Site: brandenburg
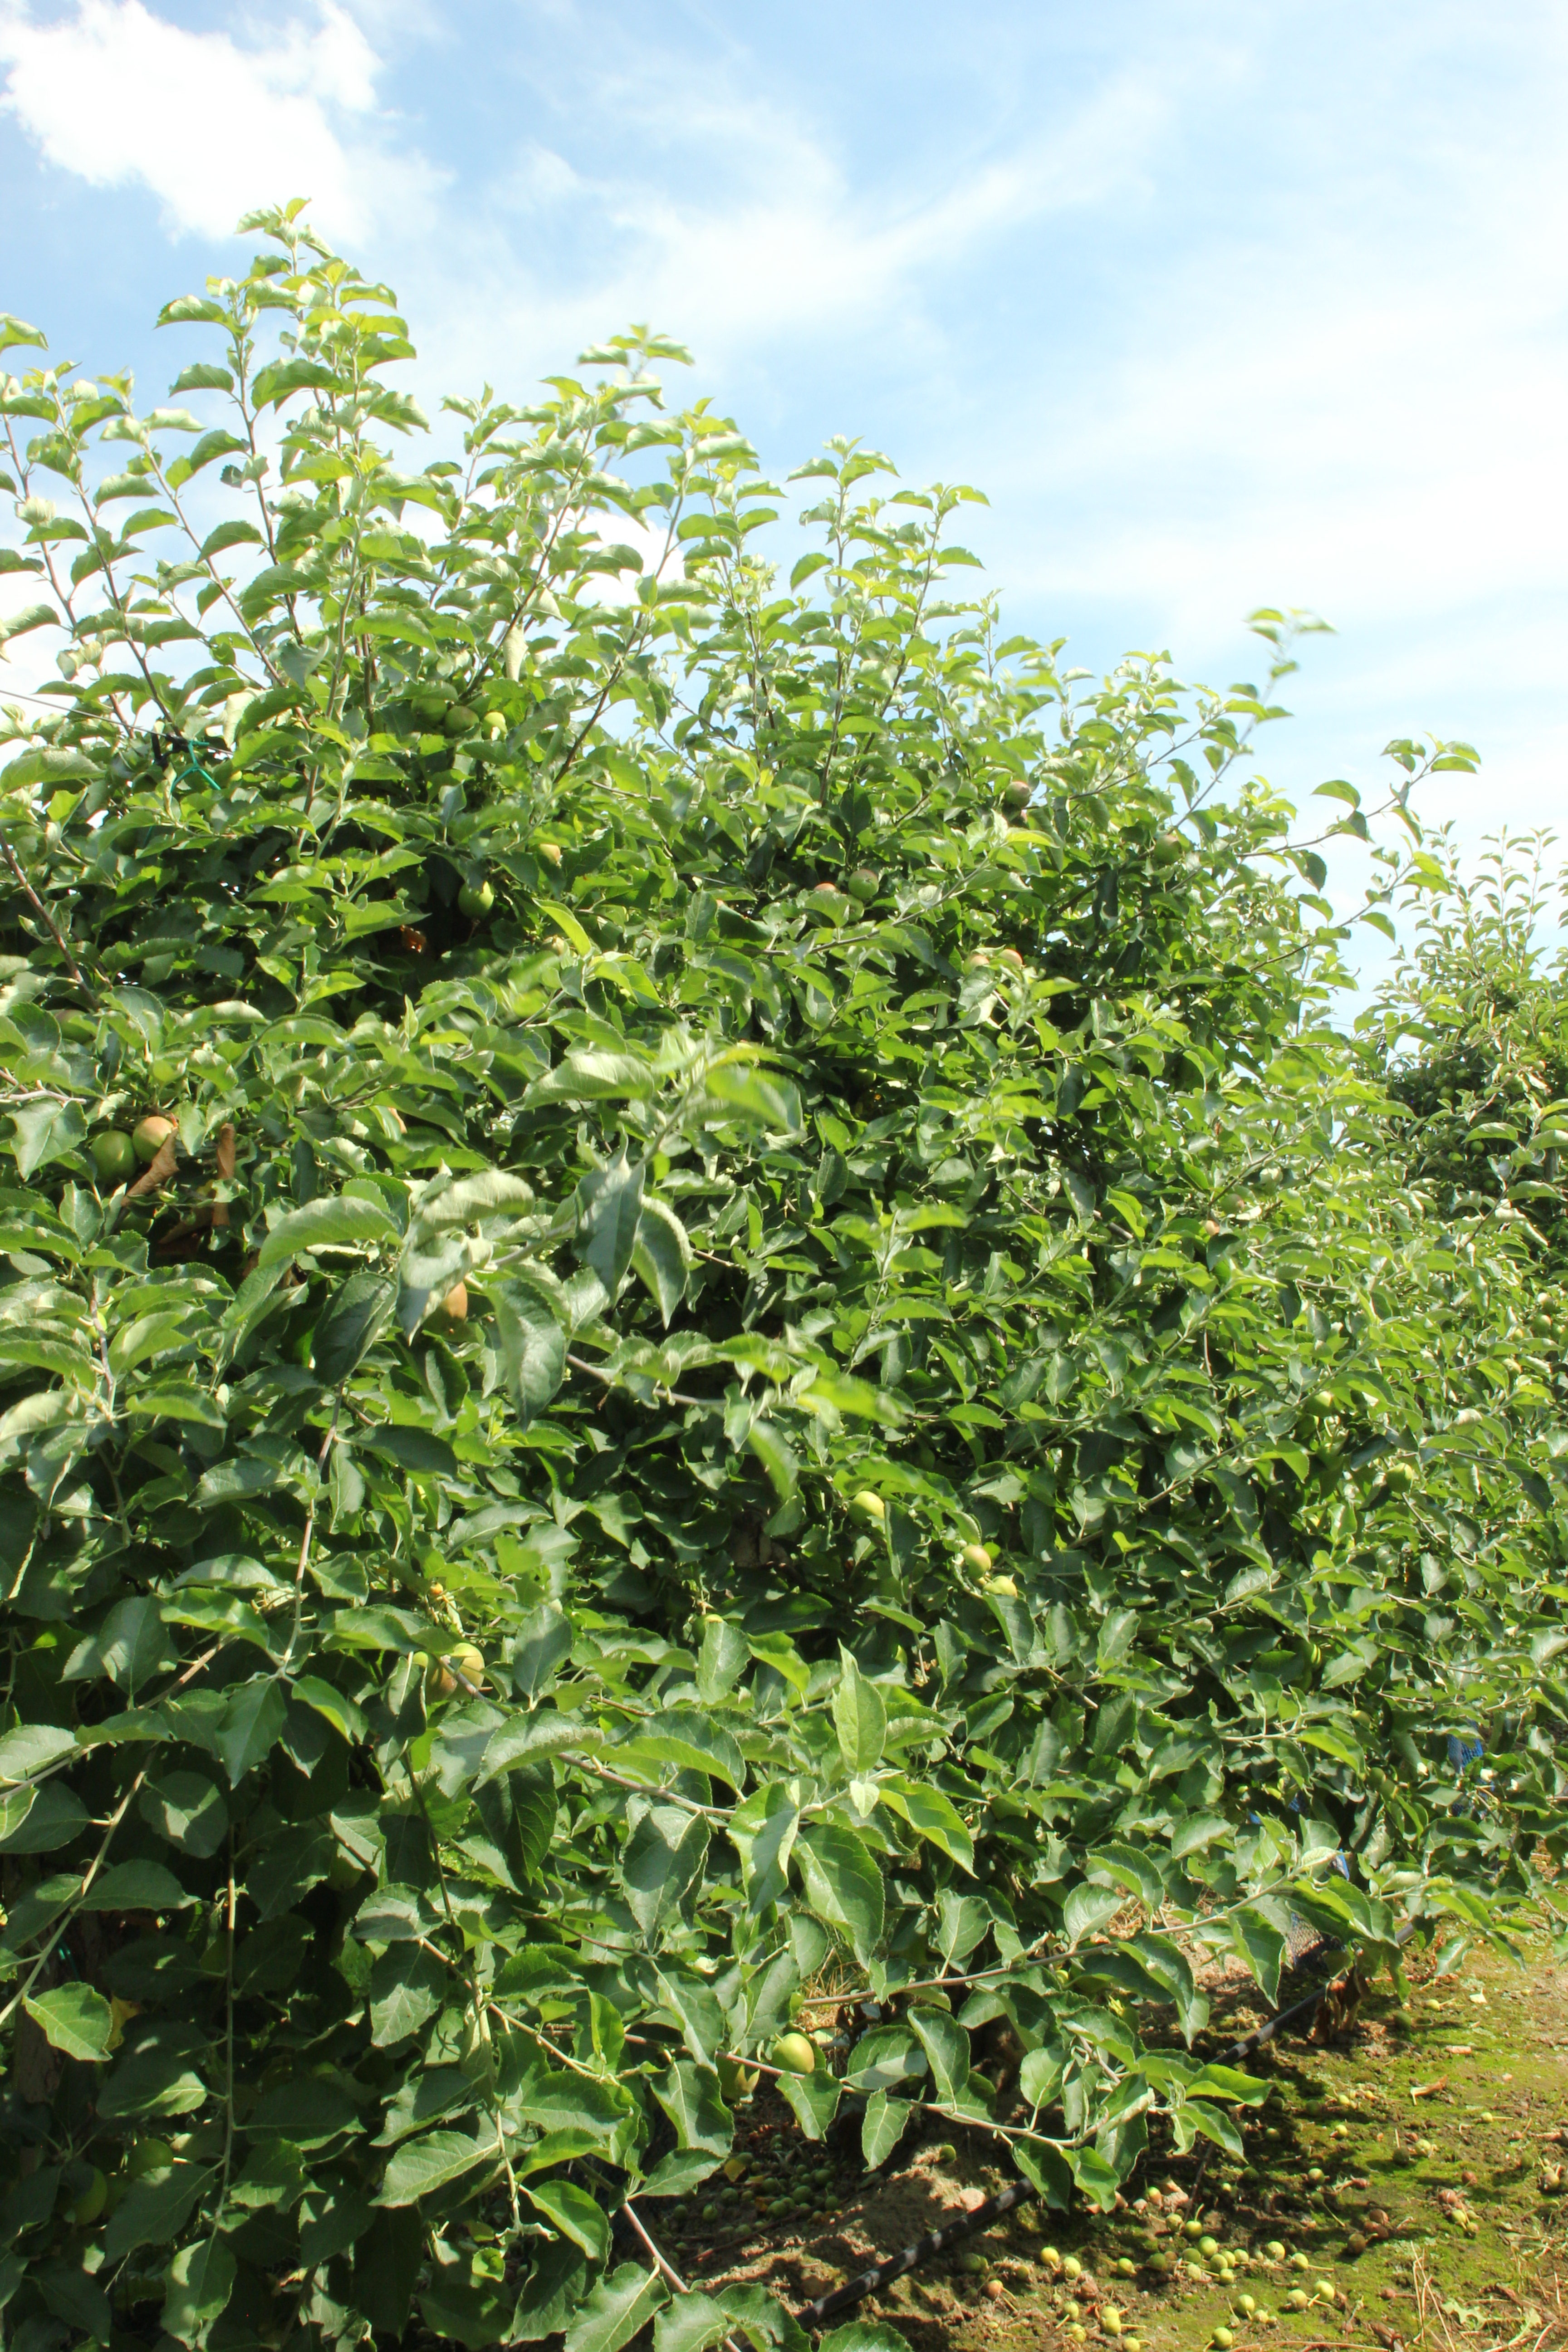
Growth stage (BBCH 74): Development of fruit